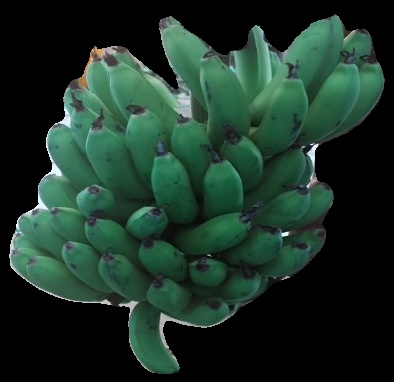
Variety: pachbale
Grade: grade2